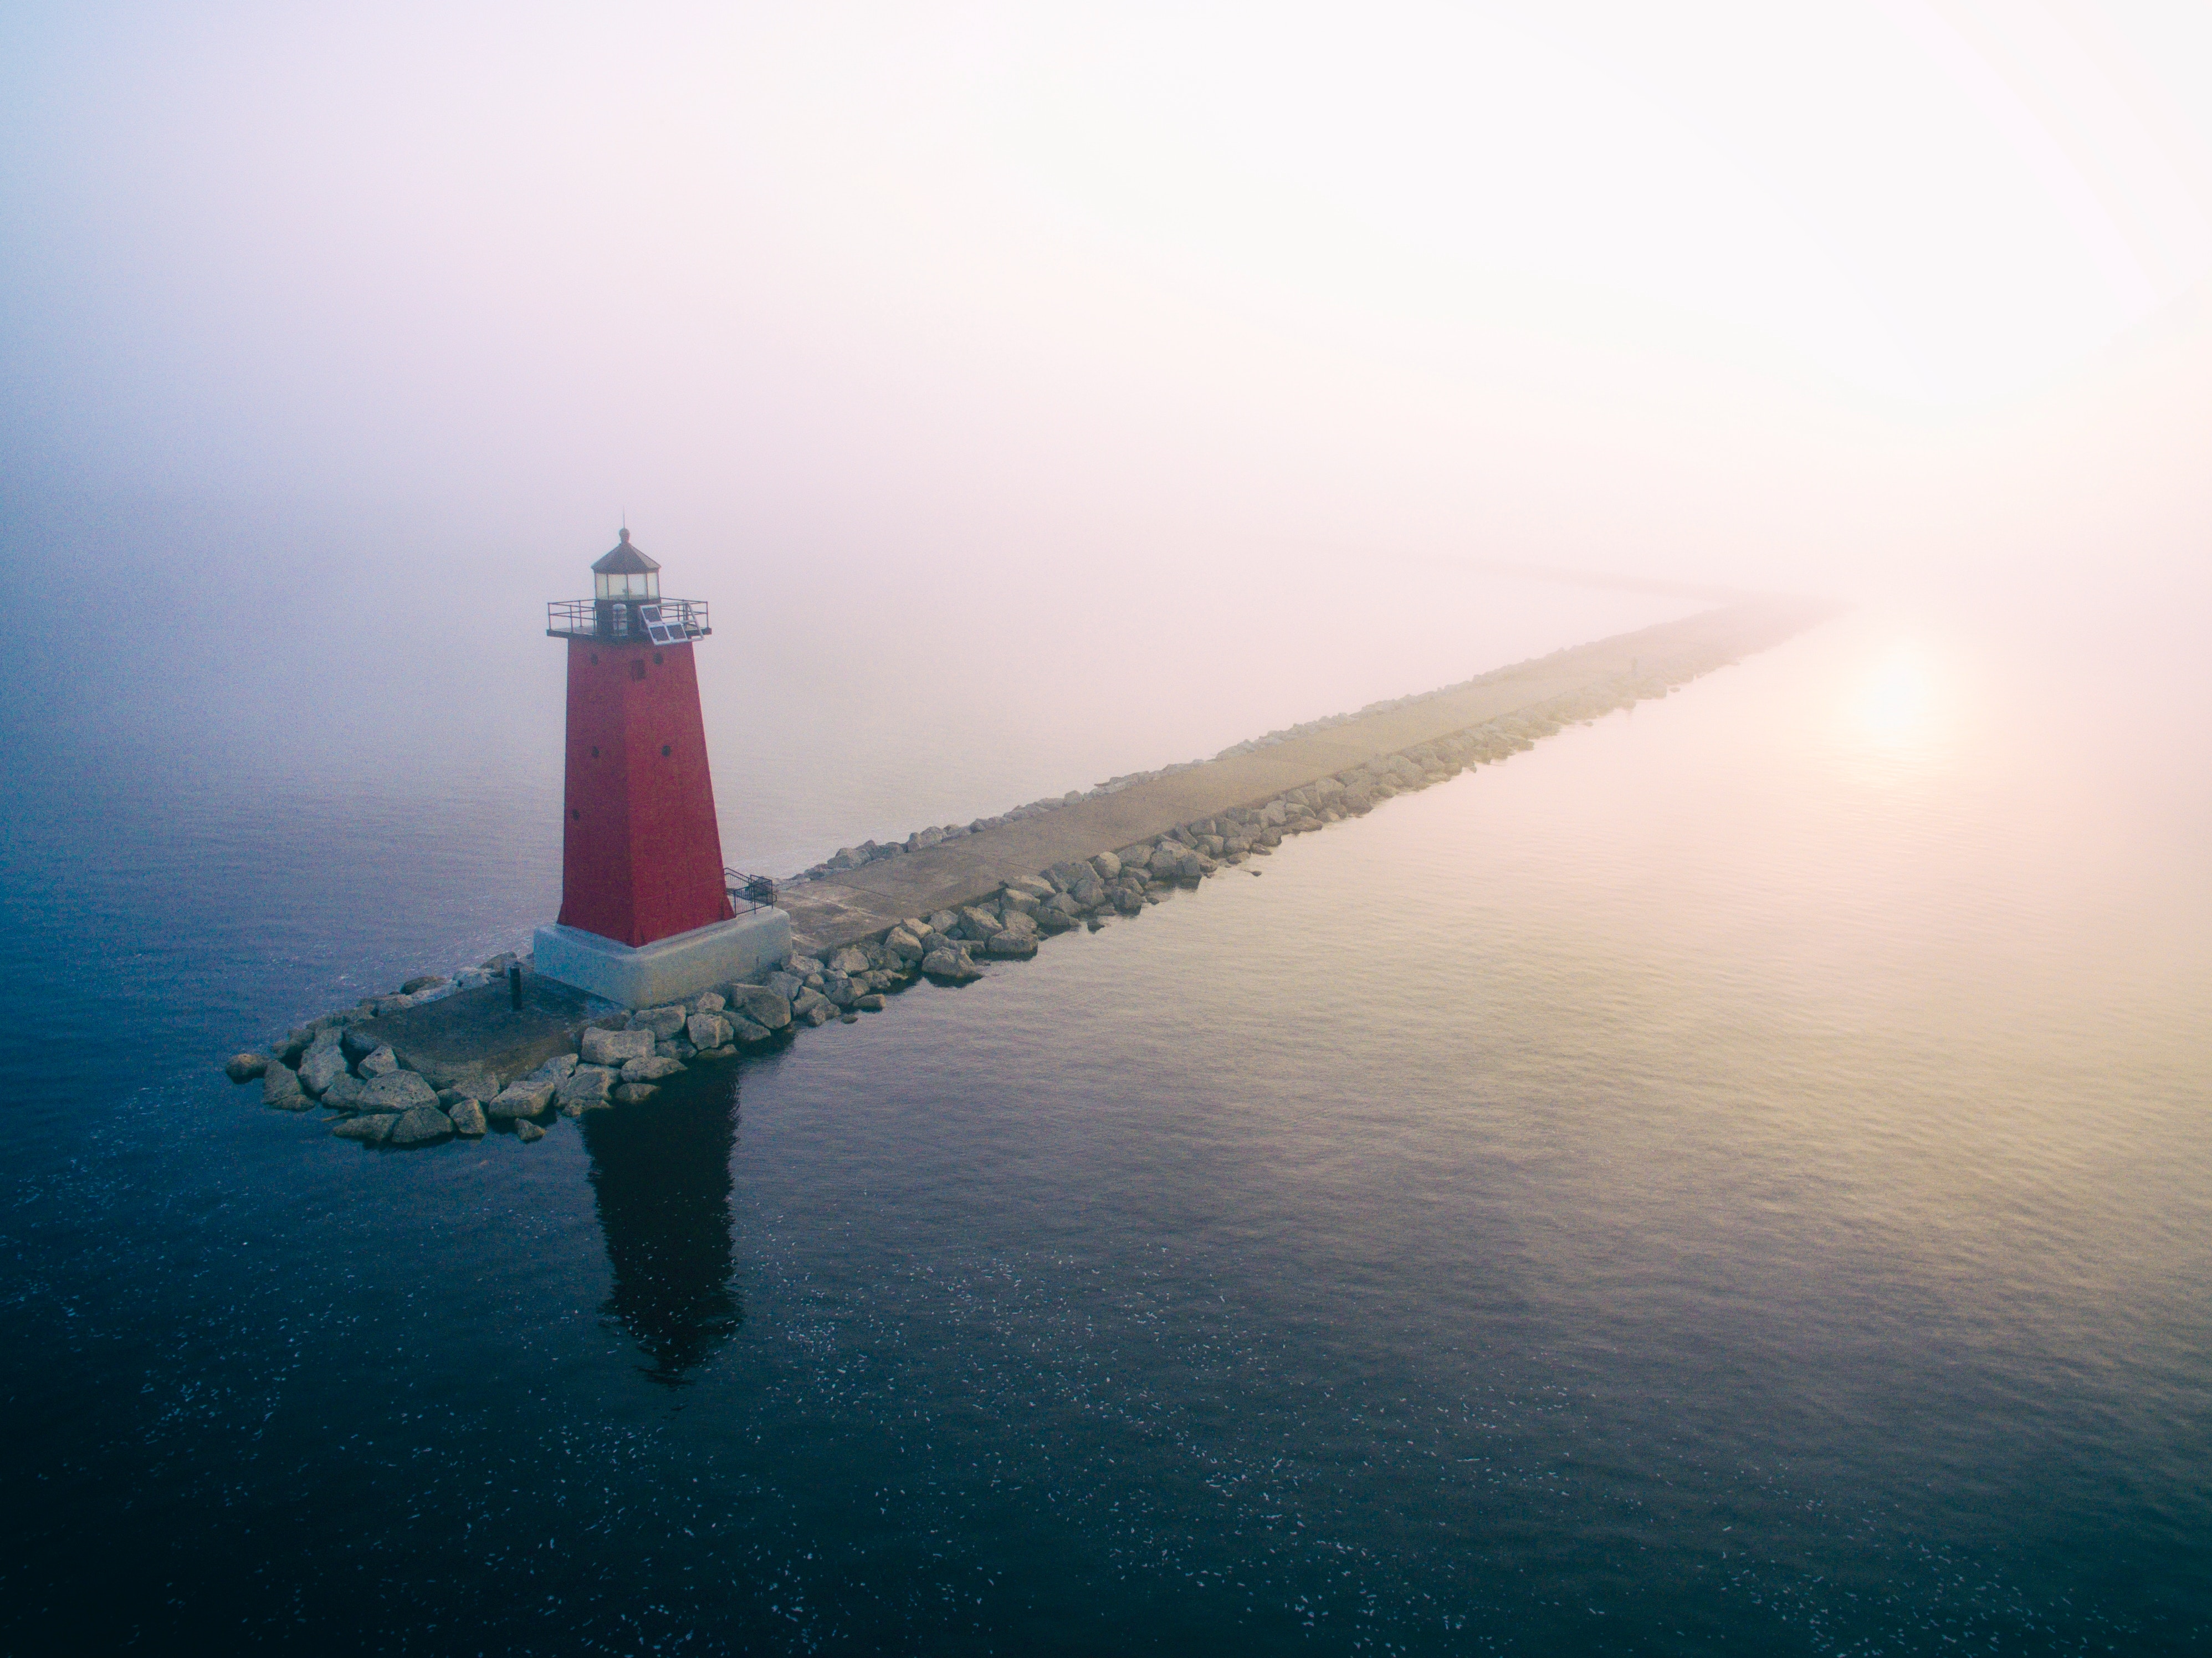
sea, water, ocean, horizon, lighthouse, sky, fog, sunrise, mist, morning, dawn, atmosphere, tower, haze, calm, beacon, channel, water resources, fixed link